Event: Nepal Earthquake
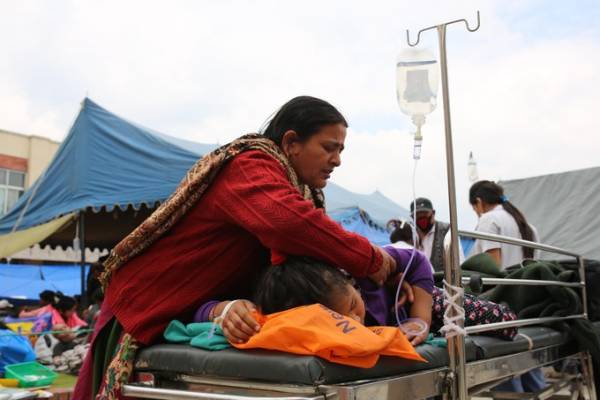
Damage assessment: no_damage